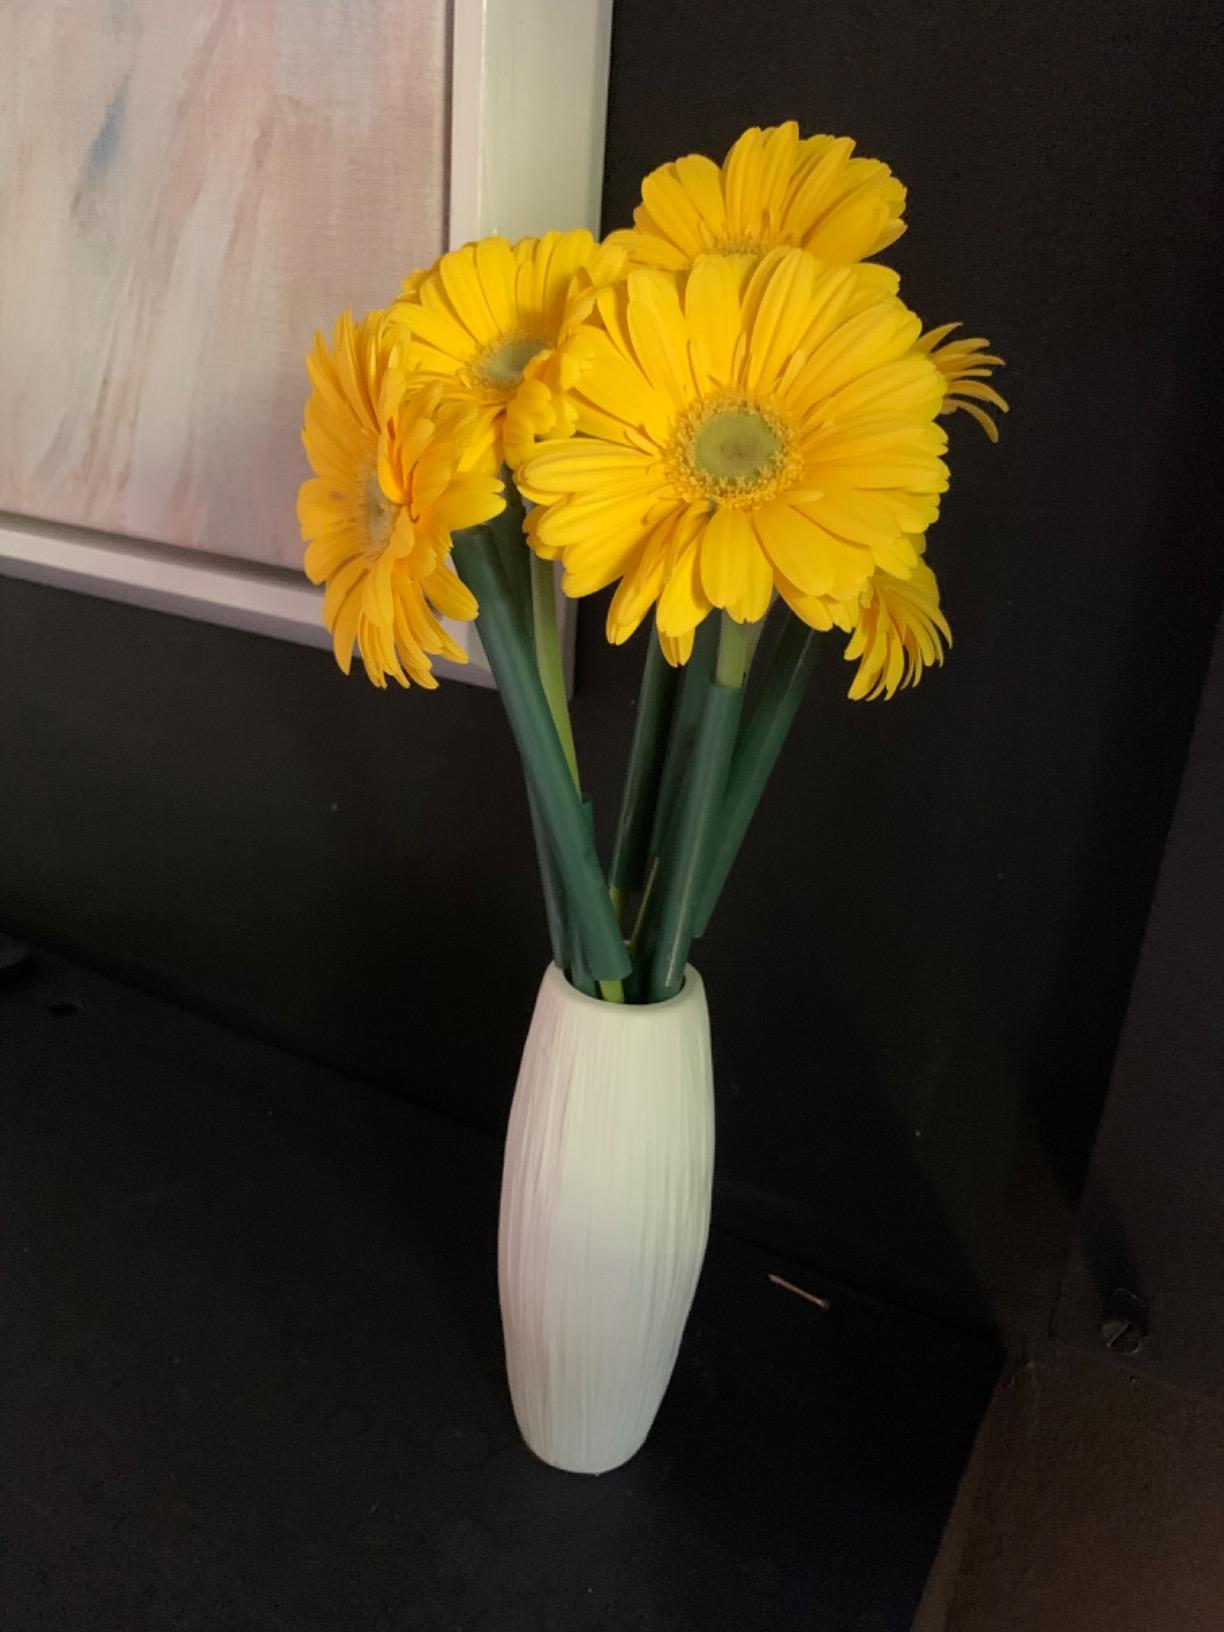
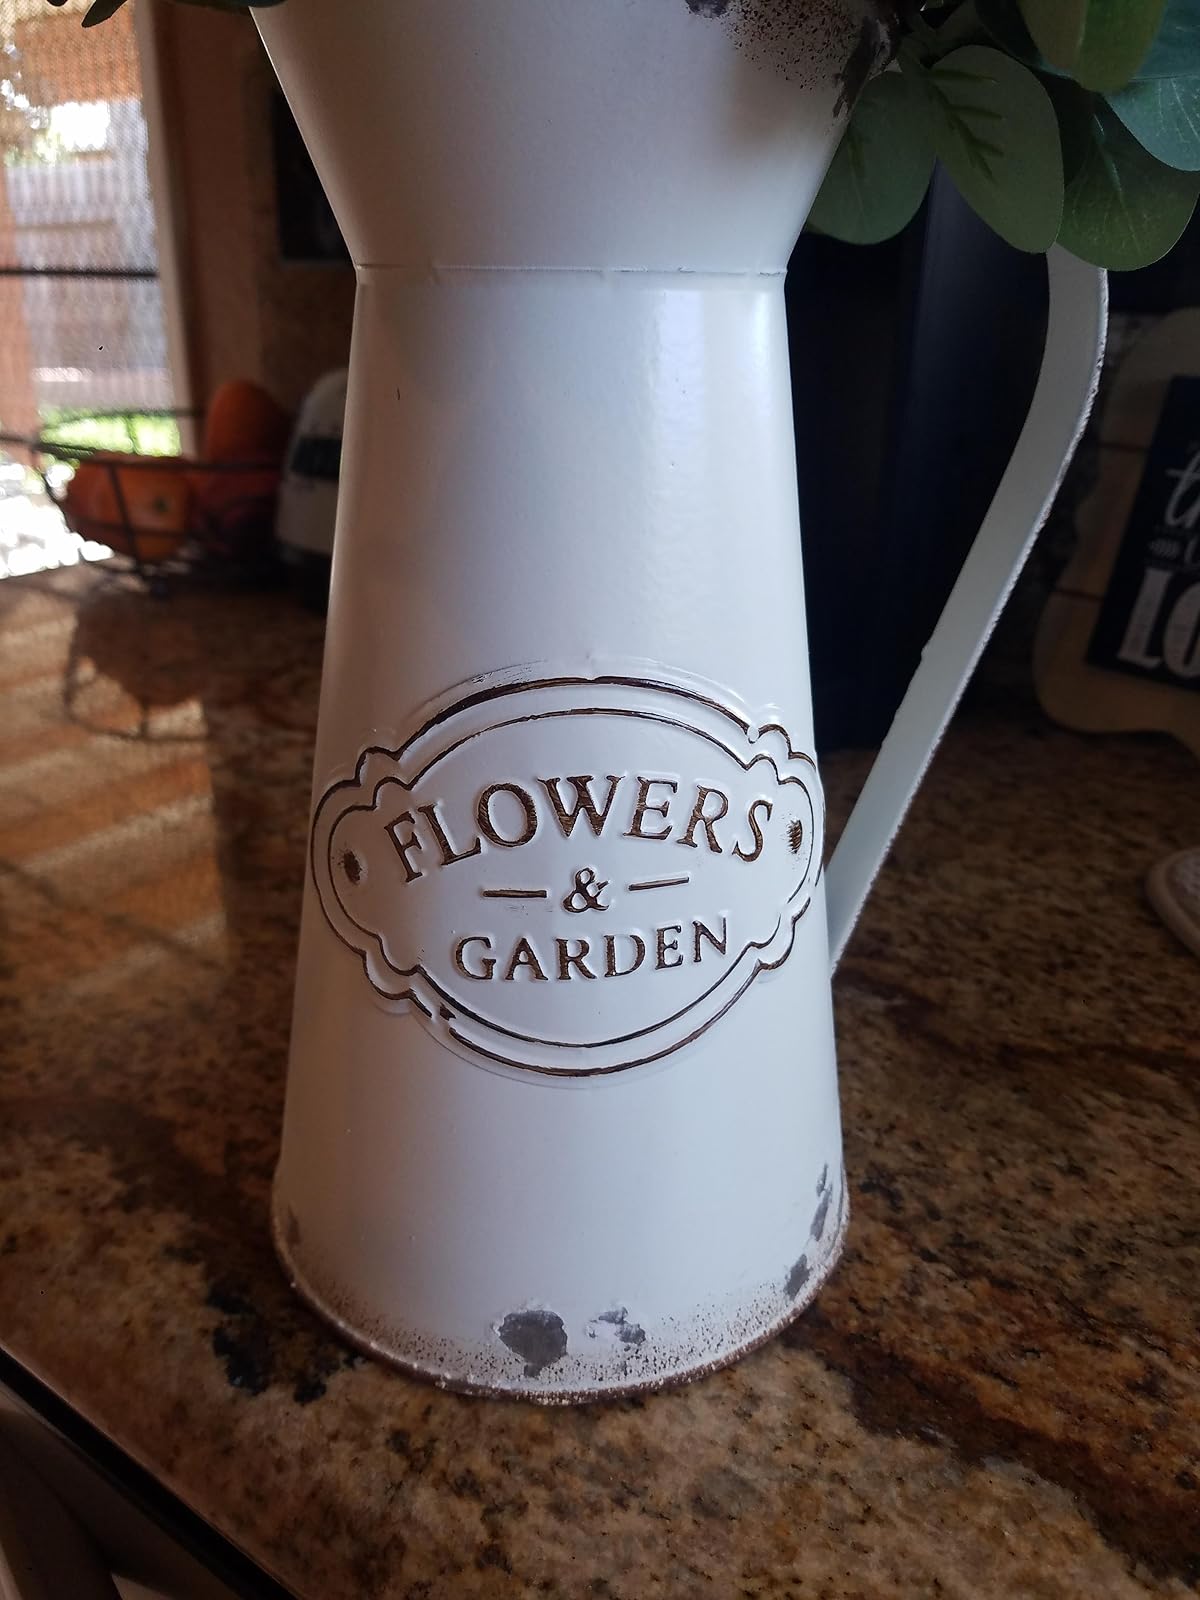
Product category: vase
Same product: no